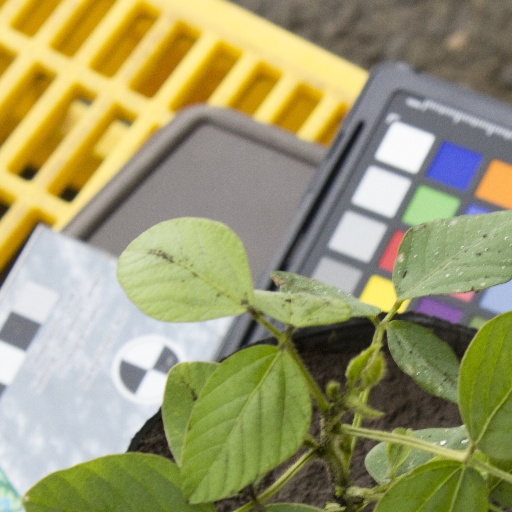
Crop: soybean